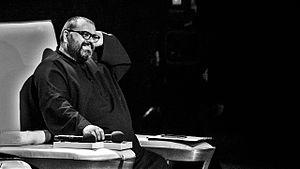
Golos est la version russe de l'émission musicale The Voice lancée en 2010 par John de Mol. Elle est diffusée depuis le 5 octobre 2012 sur la chaîne Perviy Kanal.